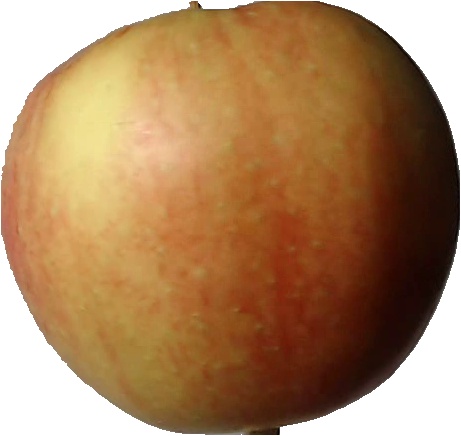
Label: apple_red_2